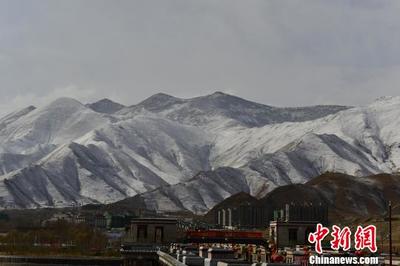
Weather: snow or frosty